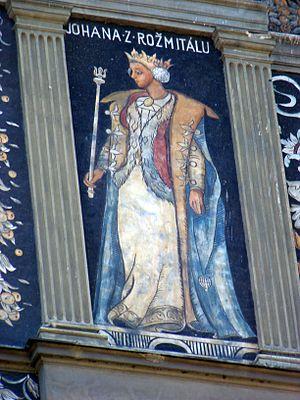
"Cette liste concerne les conjoints des souverains de Bohême. Toutes ont été des femmes et titrées reines, à l'exception de l'époux du ""roi"" de Bohême Marie-Thérèse d'Autriche, François Iᵉʳ du Saint-Empire. De ce fait, Marie-Thérèse demeure la seule reine régnante de Bohême.
Jeanne de Rožmitál née avant 1432 et morte à Mělník le 12 novembre 1475, inhumée à Prague, est une reine consort de Bohême.